Monarchy of Thailand

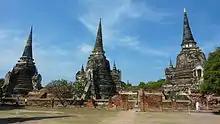
Wat Phra Si Sanphet next to the king's palace was the most sacred temple in the kingdom of Ayutthaya.

The Sukhothai Kingdom was supplanted by the Ayutthaya Kingdom, which was founded in 1351 by King Ramathibodhi I. During the Ayutthayan period, the idea of kingship changed. Due to ancient Khmer tradition in the region, the Hindu concept of kingship was applied to the status of the leader. Brahmins took charge in the royal coronation. The king was treated as a reincarnation of Hindu gods. Ayutthaya historical documents show the official titles of the kings in great variation: Indra, Shiva and Vishnu, or Rama. Seemingly, Rama was the most popular, as in "Ramathibodhi". However, Buddhist influence was also evident, as many times the king's title and "unofficial" name "Dhammaraja", an abbreviation of the Buddhist Dharmaraja. The two former concepts were re-established, with a third, older concept taking hold. This concept was called "Devaraja" ( (or "divine king"), which was an idea borrowed by the Khmer Empire from the Hindu-Buddhist kingdoms of Java, especially the idea of a scholar class based on Hindu Brahmins. The concept centered on the idea that the king was an incarnation (avatar) of the god Vishnu and that he was a Bodhisattva (enlightened one), therefore basing his power on his religious power, his moral power, and his purity of blood.